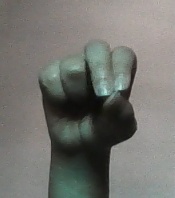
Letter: gaaf